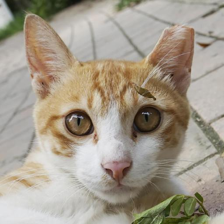
Label: animals